Black Widow pulsar

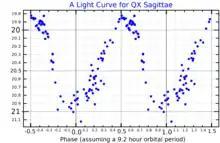
A visual band light curve for QX Sagittae, adapted from van Paradijs "et al." (1988) The light from a nearby star of similar brightness is included, and at the curve's minimum all light comes from that star.

Later observations of the object showed a bow shock in H-alpha and a smaller-in-extent shock seen in X-rays (as observed by the Chandra X-ray Observatory), indicating a forward velocity of approximately a million kilometers per hour.